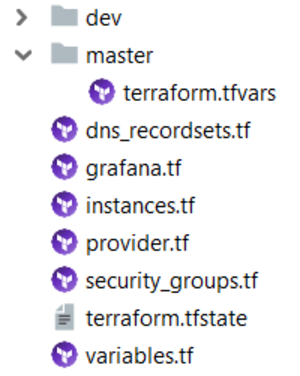
Exemple d'un projet Terraform (Infrastructure as Code).
L'Infrastructure as Code est un ensemble de mécanismes permettant de gérer, par des fichiers descripteurs ou des scripts, une infrastructure virtuelle. Initialement dédié aux machines virtuelles, l'évolution des offres dans le domaine de la virtualisation ont permis de pouvoir gérer une infrastructure à part entière, de l'instance au réseau, incluant entre autres la gestion du DNS, du Load-Balancing, des sous-réseaux et des groupes de sécurité.